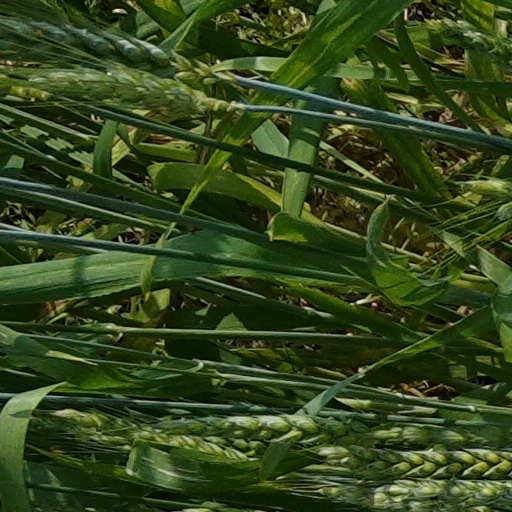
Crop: wheat